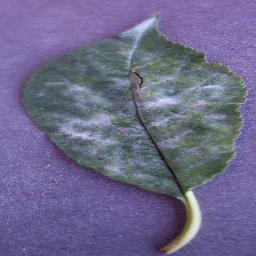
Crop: cherry
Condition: (including_sour)_powdery_mildew